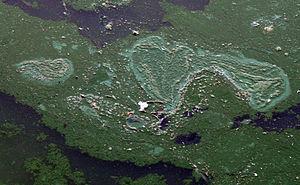
Inflorescence planctonique. Il s'agit de cyanophycées (""algue bleue""). Les traces en forme de trainées sont des traces laissées par des poissons et des canards qui circulent sur l'eau, ""cassant"" le biofilm. Les échantillons dégagent une forte odeur d'algue (type spiruline). La couleur bleue correspond ""a priori"" à des zones d'accumulation de pigments bleus libérés par des bactéries mortes. Lieu
Les Cyanobacteria, ou cyanobactéries, sont un embranchement de bactéries, également appelées « algues bleues », ou autrefois « algues bleu-vert ».
Les étangs de la Dombes sont un ensemble d'étangs situés sur le plateau de la Dombes, dans l’est de la France, au nord-est de Lyon, au milieu de terres agricoles. Il s’agit d’un des pays du département de l’Ain, au sein de la région Rhône-Alpes ; elle s’étend sur une superficie d’environ 1 000 km². La Dombes est limitée à l’ouest par la vallée de la Saône et au sud par la Côtière qui surplombe les plaines du Rhône. La principale caractéristique de la région est le nombre d’étangs qui la composent : environ 1100 représentant 12 000 ha de surface en eau.